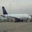
Label: airplane